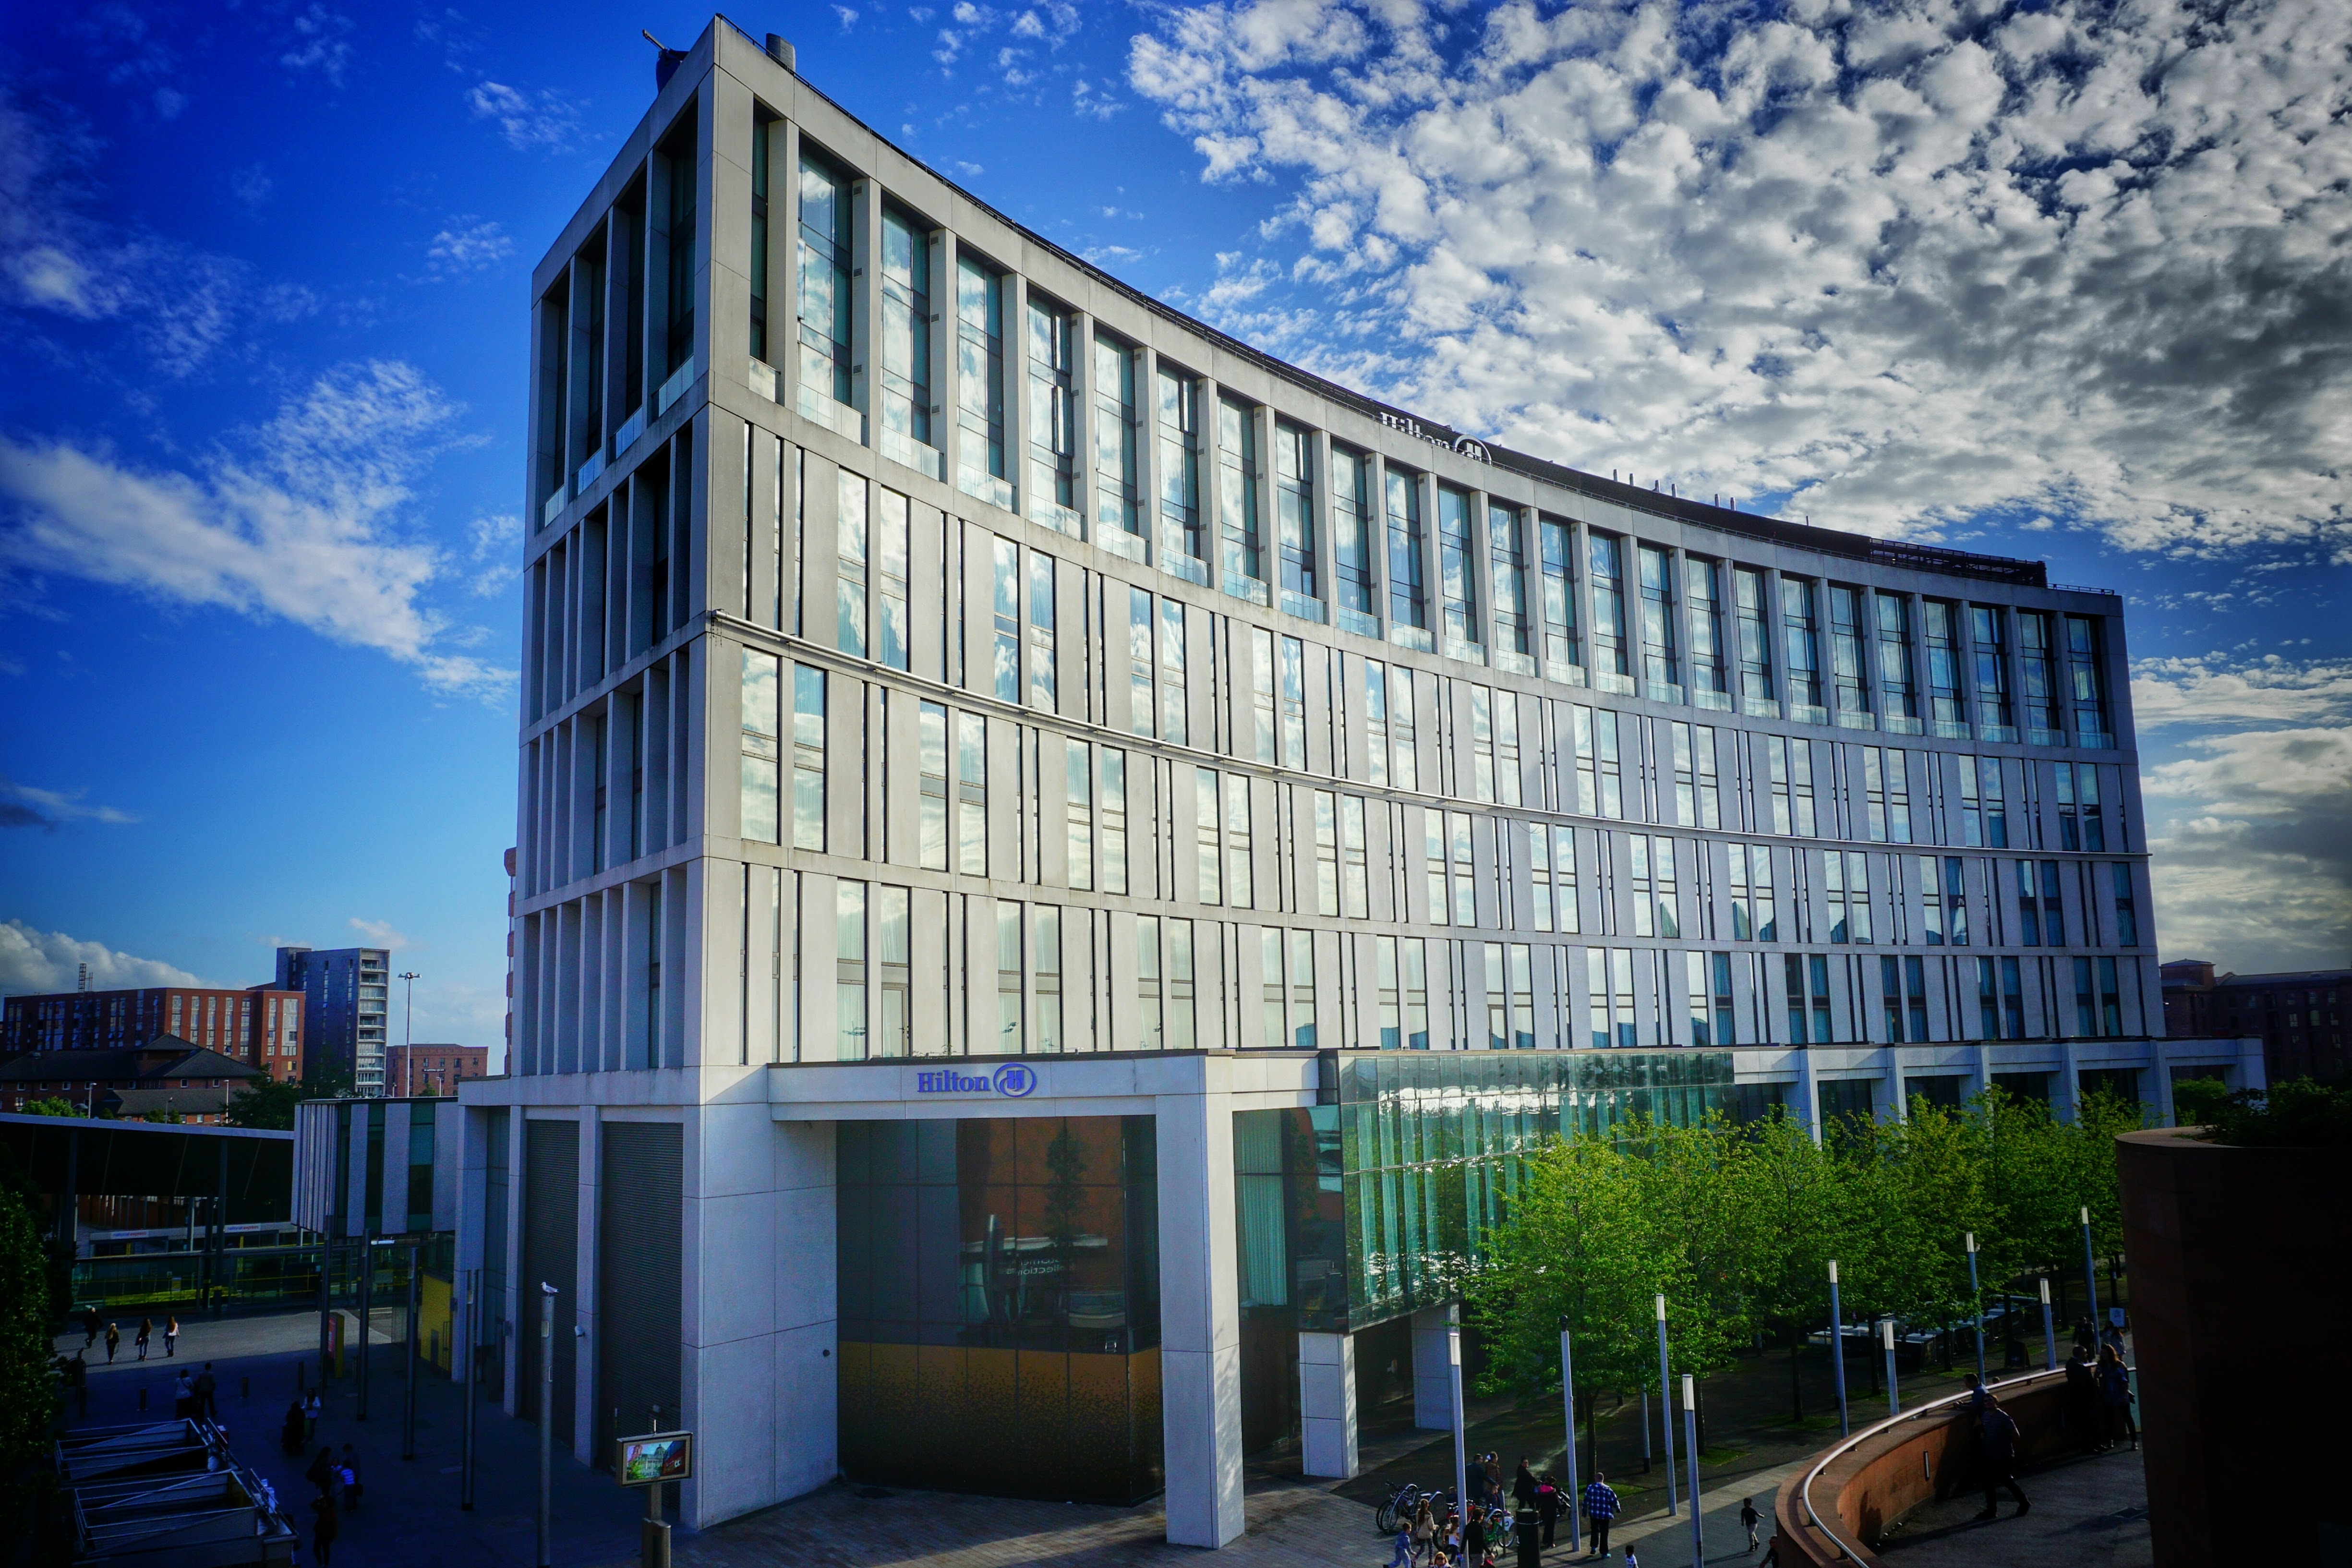
sea, water, ocean, architecture, sky, skyline, town, building, city, skyscraper, urban, river, cityscape, downtown, vacation, travel, high, tower, landmark, facade, blue, exterior, professional, tourism, modern, tower block, liverpool, hilton, capital, hotel, resort, commercial building, headquarters, metropolis, condominium, metropolitan area